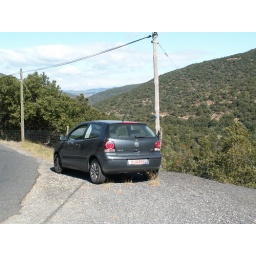
The VW Polo we used on our trip to southern France.This is a small mountain road near St. Marsal.